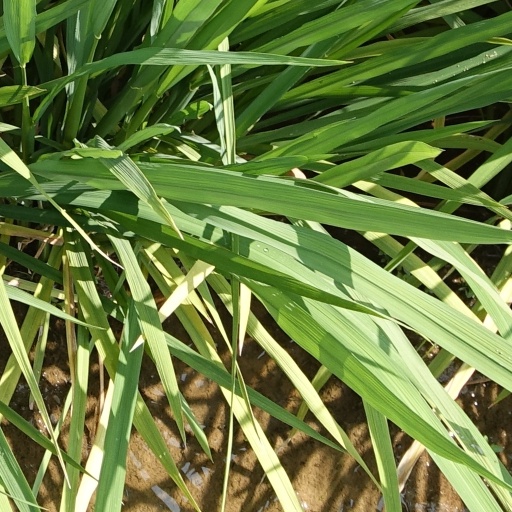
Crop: rice